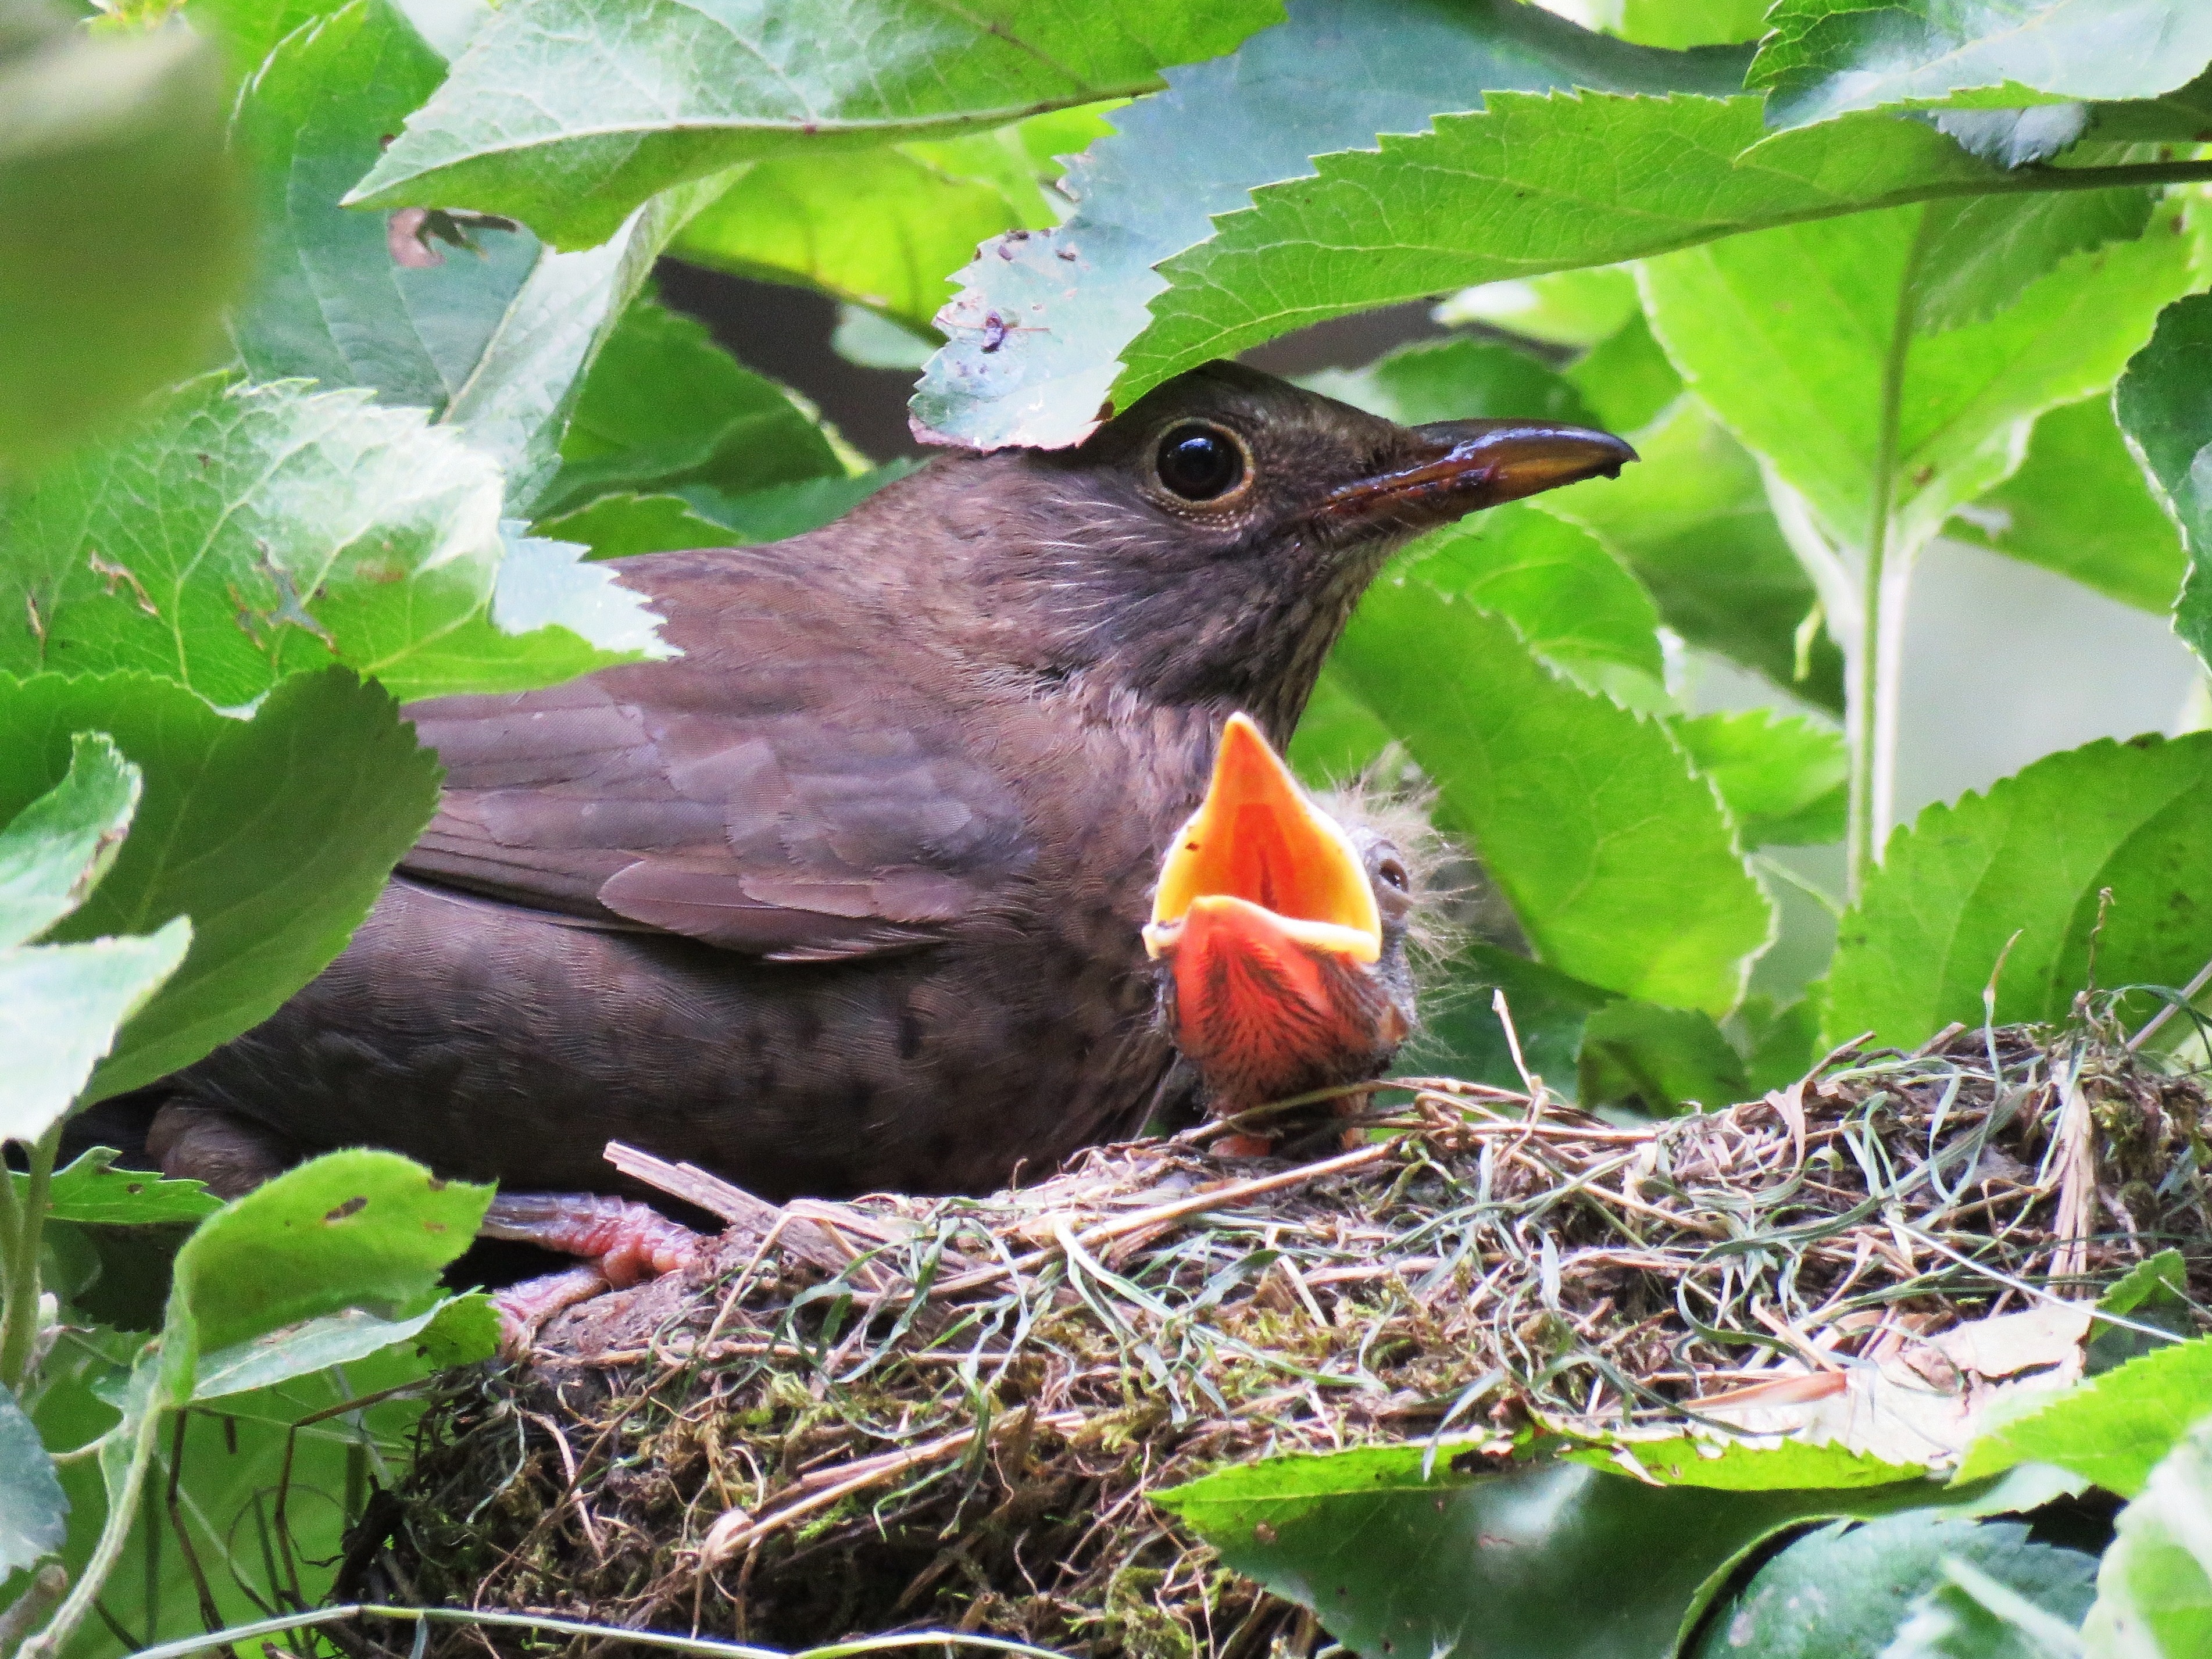
branch, bird, wildlife, feed, young, beak, robin, fauna, vertebrate, bill, nest, blackbird, bird's nest, bird breeding, bird young, old world flycatcher, perching bird, nightingale